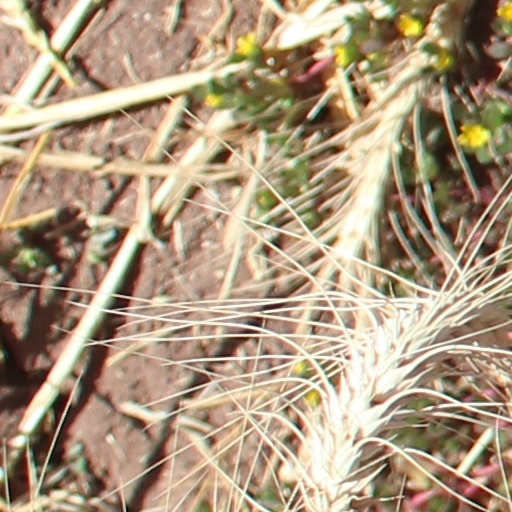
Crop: wheat